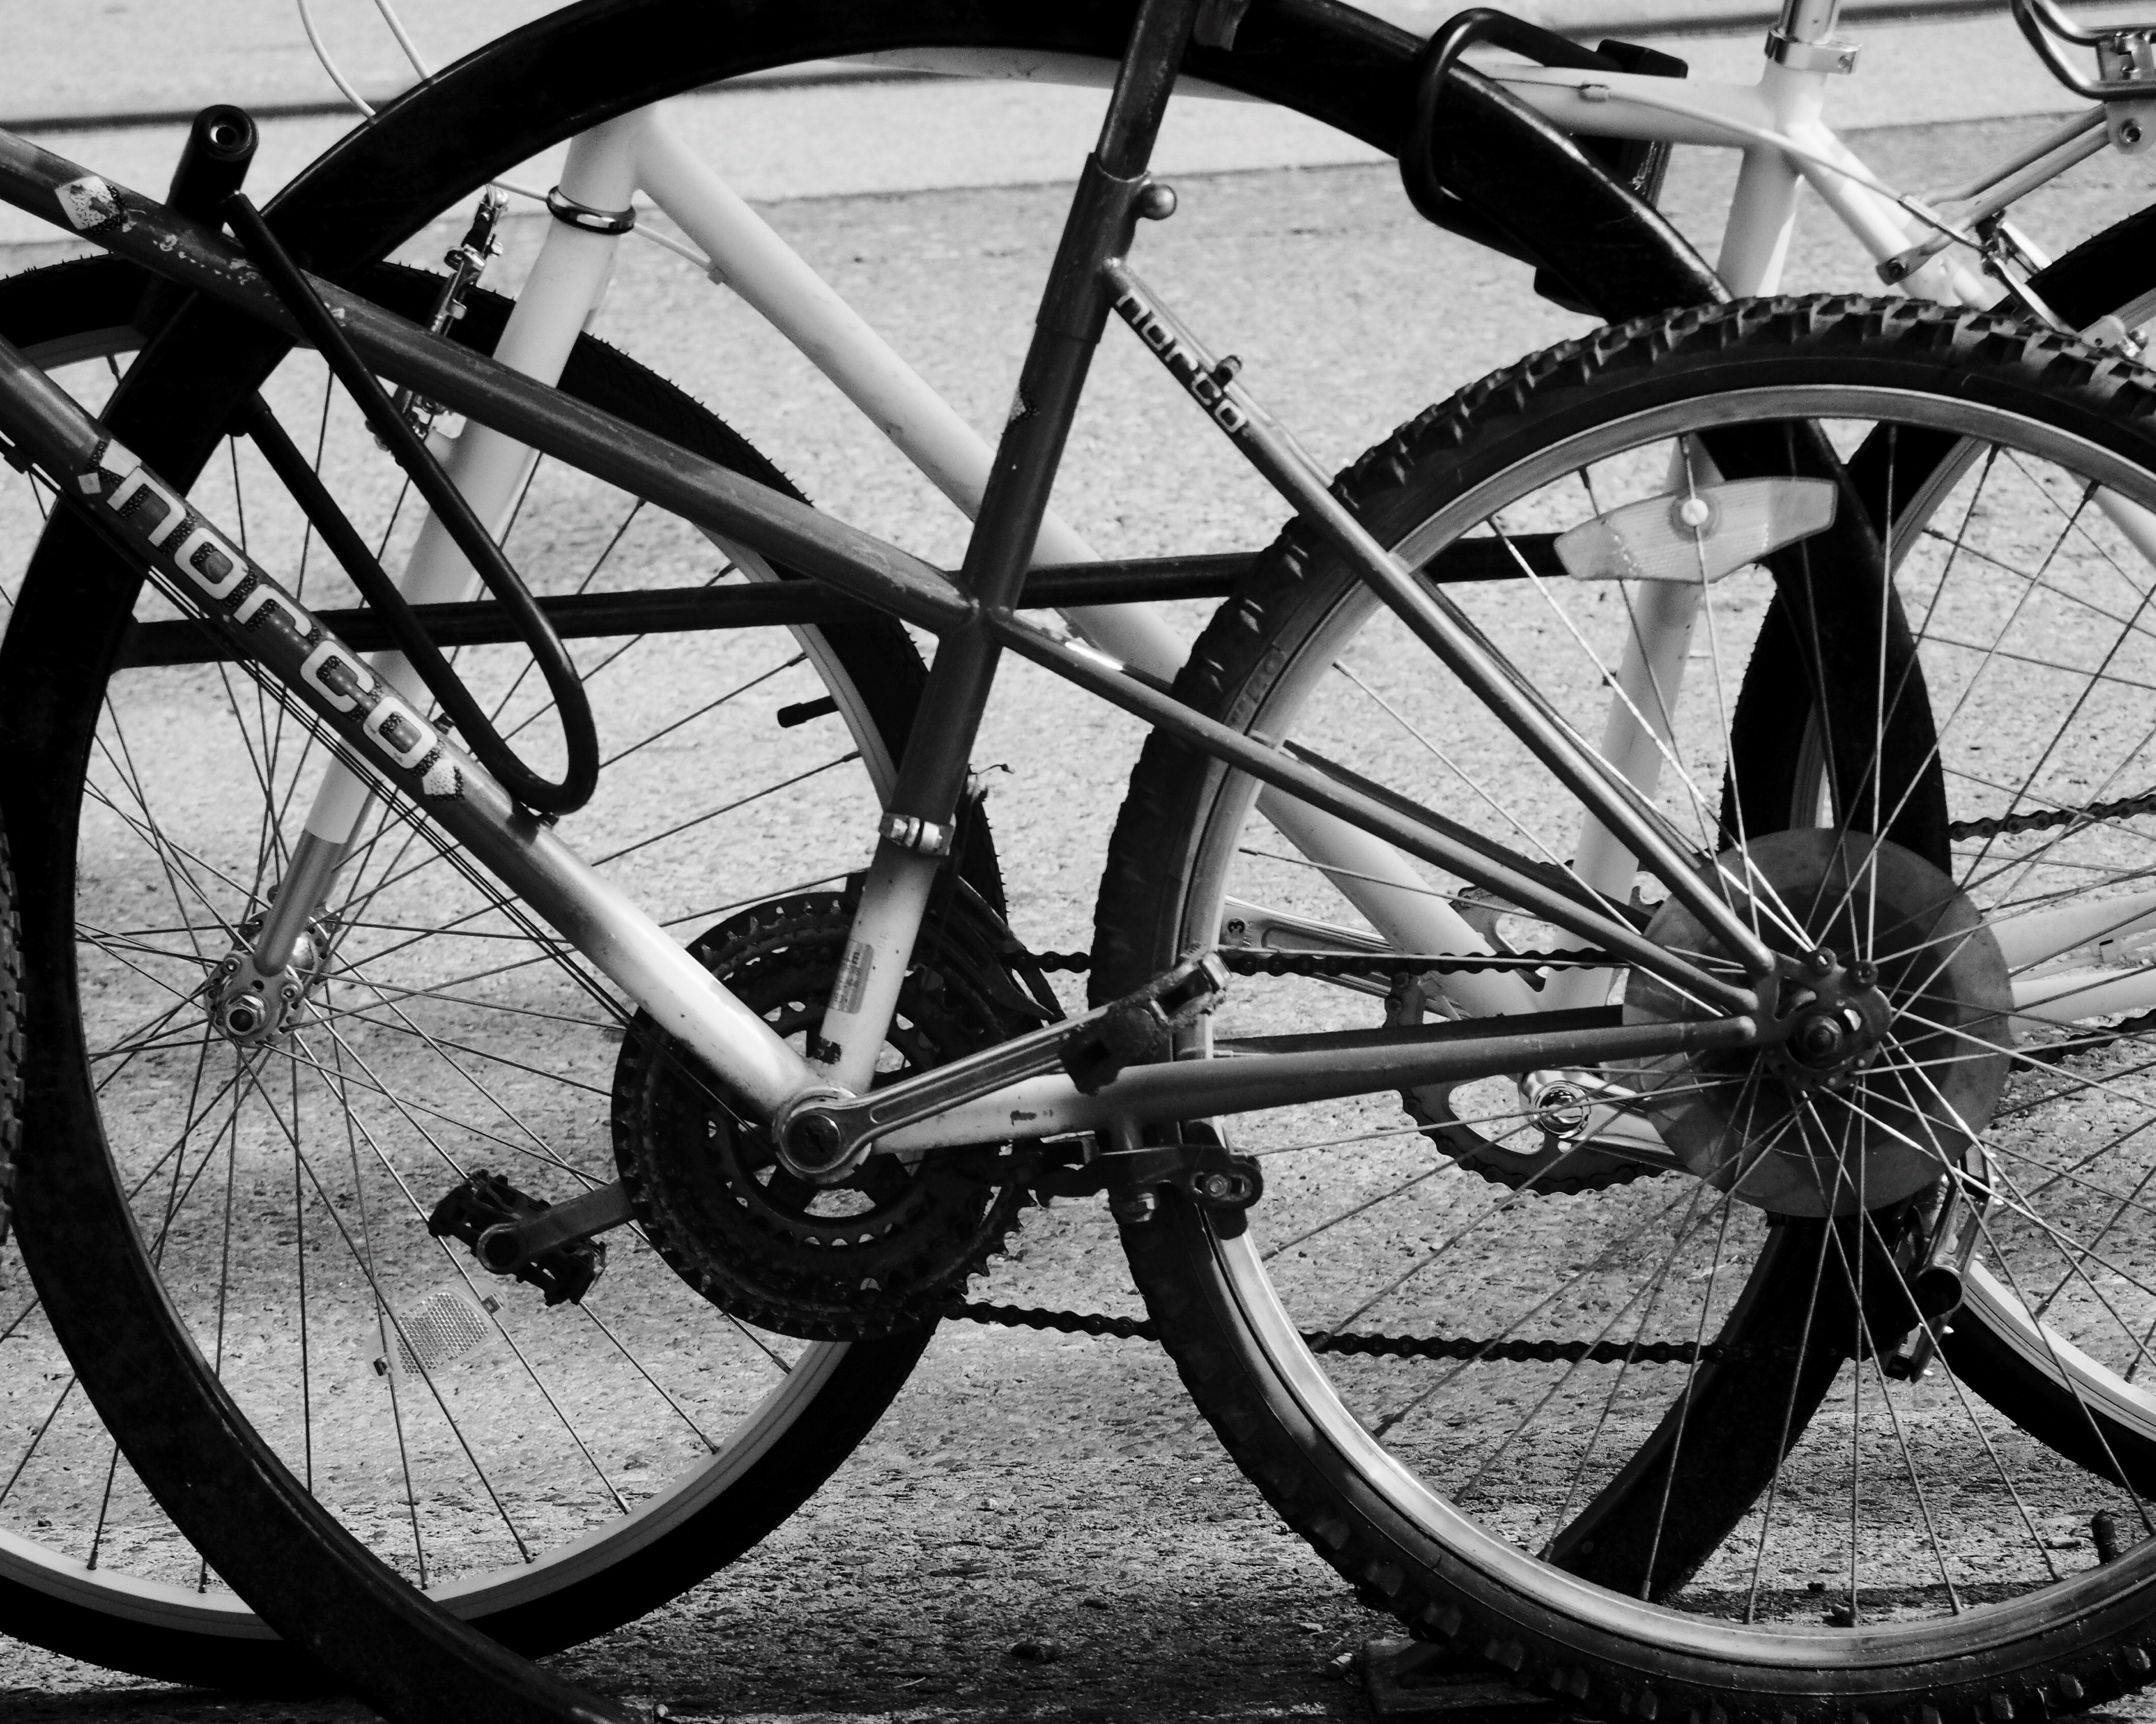
black and white, wheel, bicycle, vehicle, spoke, black, monochrome, sports equipment, mountain bike, rim, bicycle frame, bicycle wheel, land vehicle, monochrome photography, cyclo cross bicycle, bmx bike, road bicycle, racing bicycle, hybrid bicycle